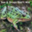
Label: frog